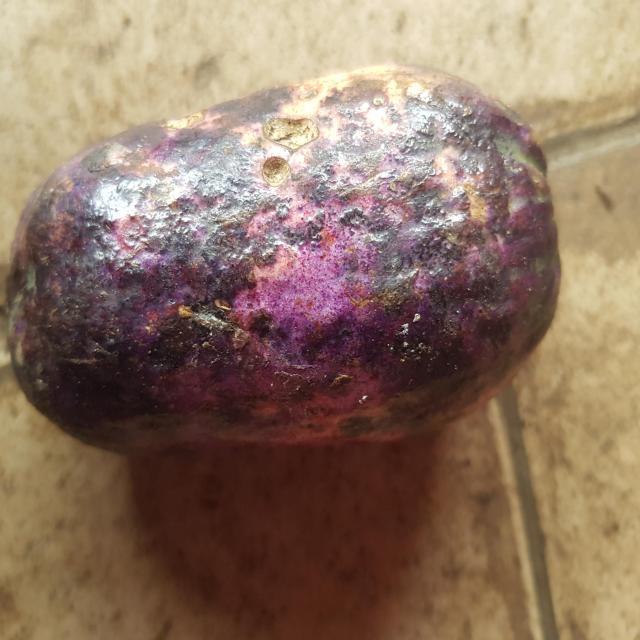
Plum grade: spotted